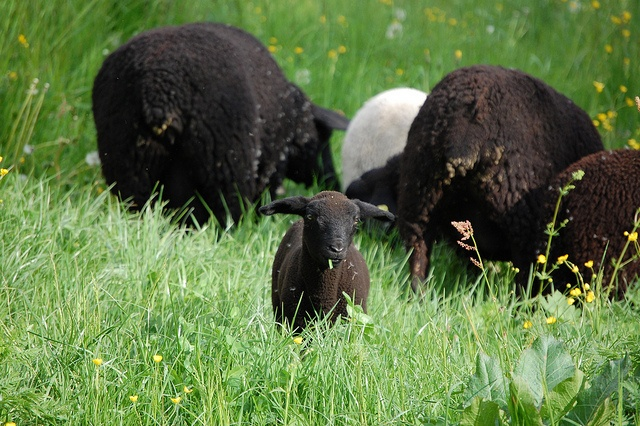
A herd of sheep grazing in a field filled with tall green grass.
Five sheep eat the grass in a field.
A herd of black and white sheep grazing in a field
A group of livestock is up to it's knees in tall grass.
A black lamb standing in a meadow in front of several other black sheep